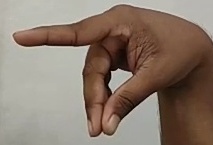
ASL sign: P